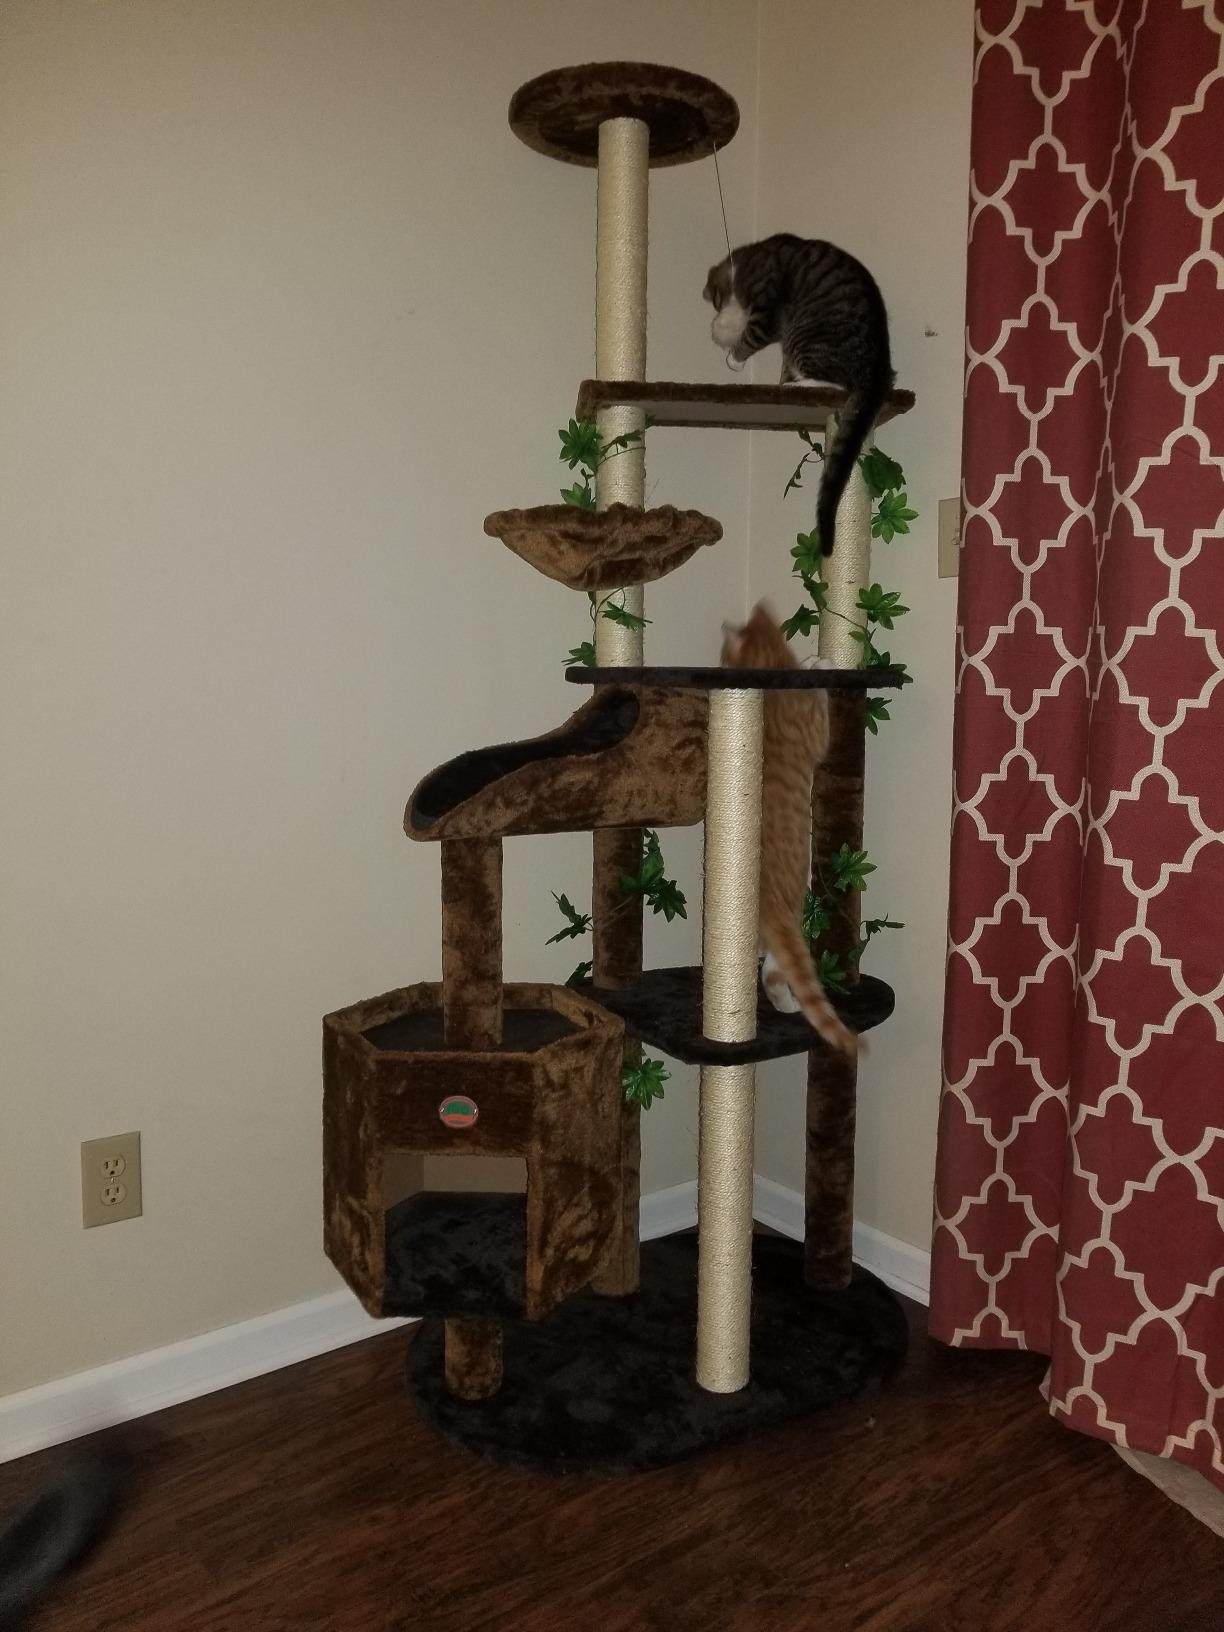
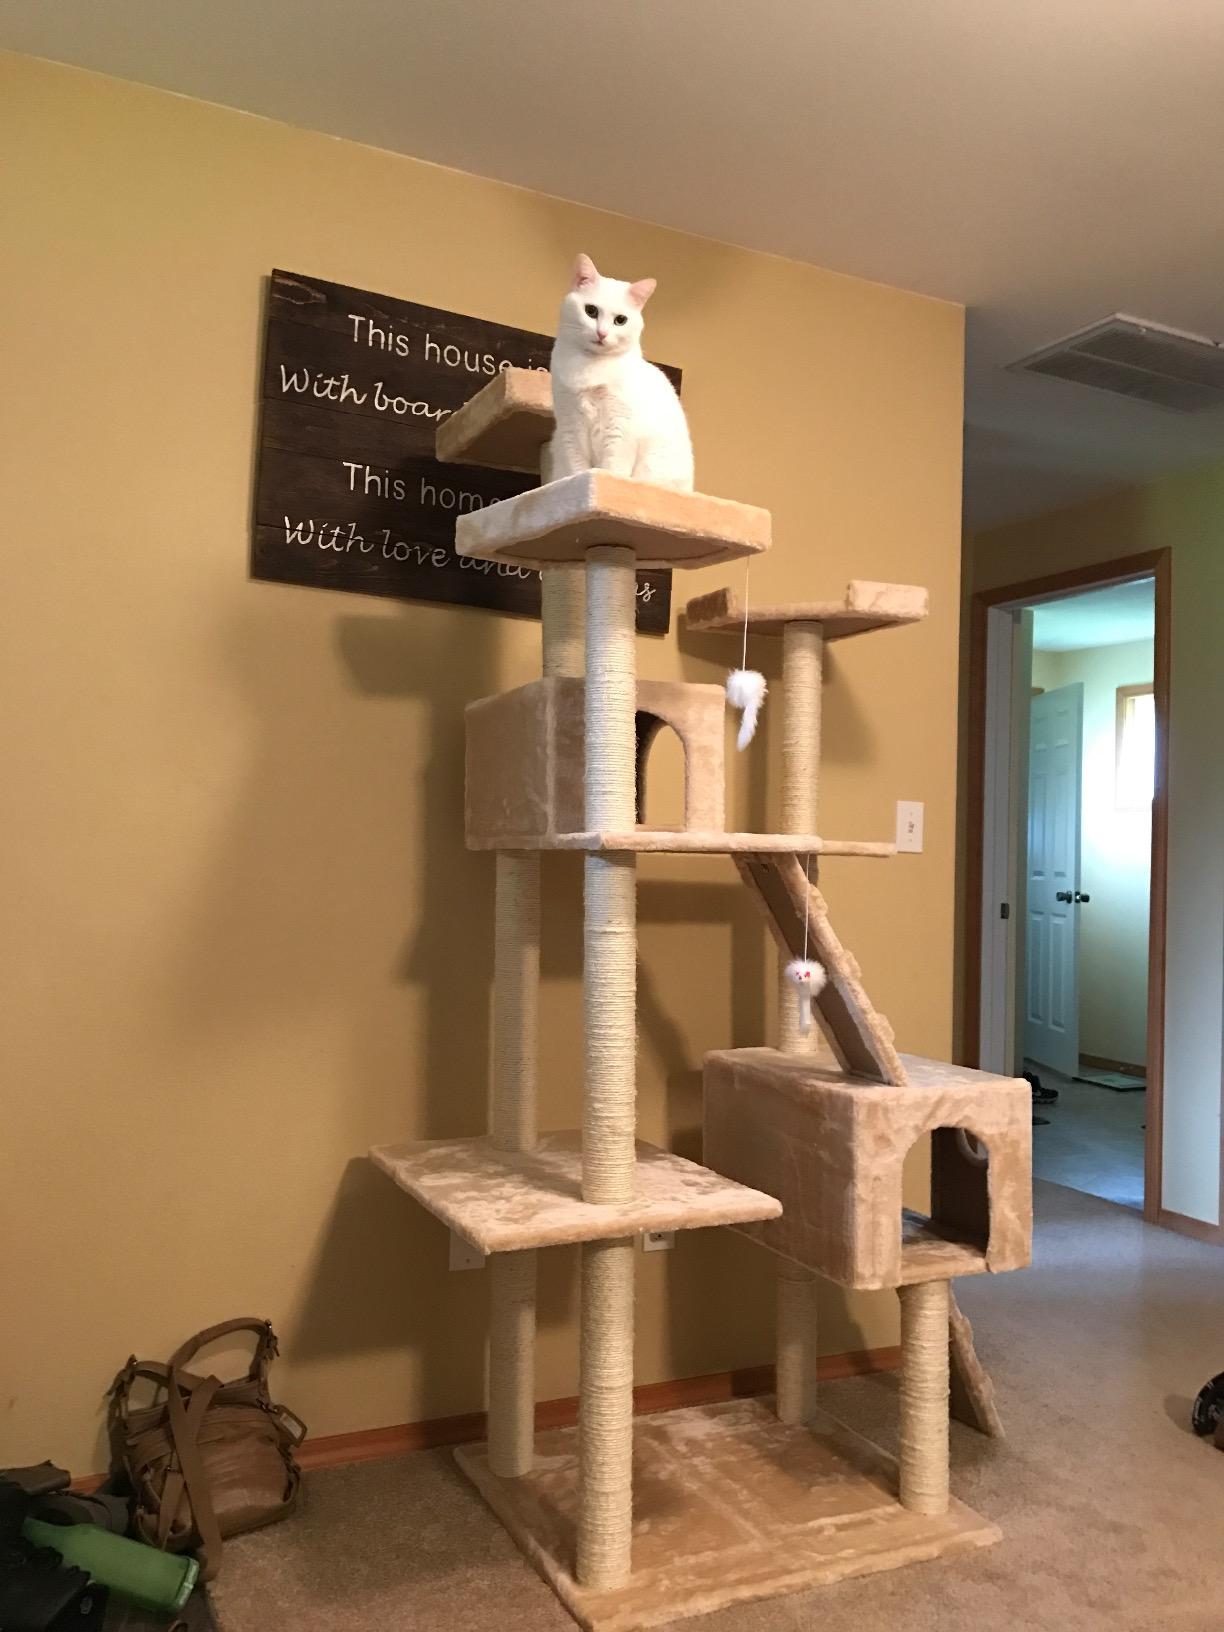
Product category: items_cat tree
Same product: no